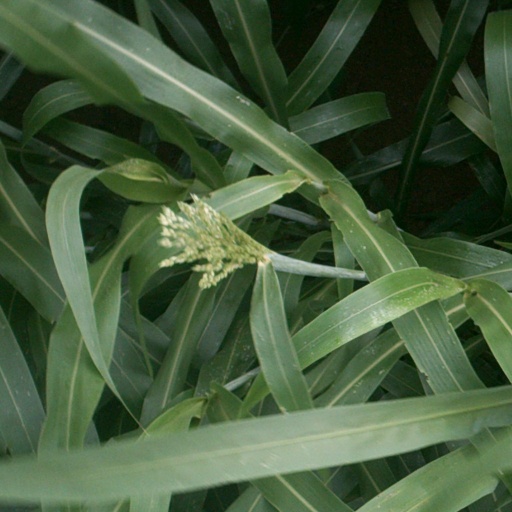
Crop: sorghum